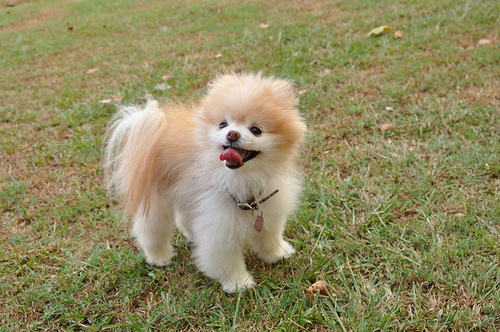
Animal: dog
Breed: pomeranian